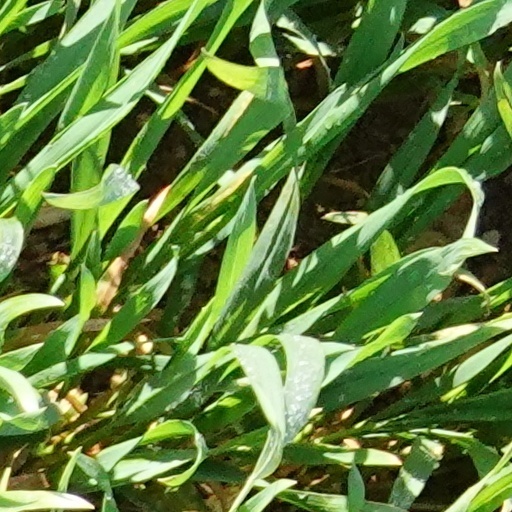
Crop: wheat